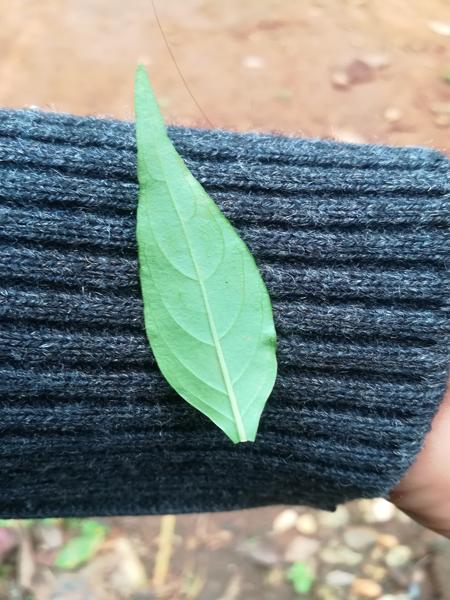
Plant: Nelavembu